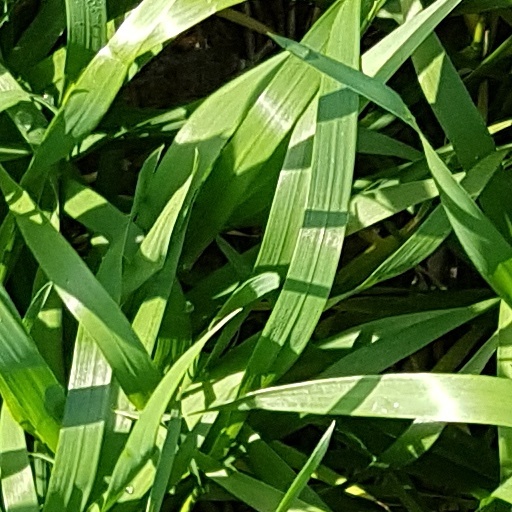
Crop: wheat